Clifton Collins Jr.

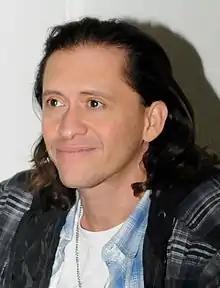
Collins Jr. in 2013

Collins made his acting debut on a 1990 episode of "Freddy's Nightmares", and made his film debut the following year in Lawrence Kasdan's "Grand Canyon". He played various small roles, notably in the Hughes brothers' "Menace II Society" (1993) and "Dead Presidents" (1995), and a more prominent supporting part in the cult action film "Fortress" (1992).